Franco-Ontarians

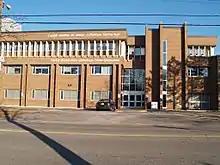
Head office for Conseil scolaire catholique MonAvenir, the French public-separate school board for the Golden Horseshoe.

The provincial judicial system is officially bilingual in English and French, with access to a French-speaking justice viewed as a quasi-constitutional right in Ontario. The official languages of the provincial courts was set in s. 125 of the "Courts of Justice Act", with s. 126 of the same act outlining the specific rights afforded to a French-speaking party. French-language access within Ontario's judicial administrative offices is also required in designated communities under the "French Language Services Act". Francophone linguistic rights are further reinforced for criminal cases as those tried under the "Criminal Code", a federal statute, have the right to be tried in either English or French as specified in section 530 of the Code.